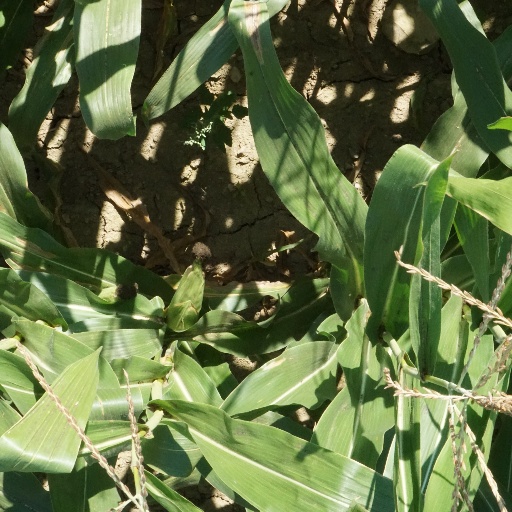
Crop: maize; corn